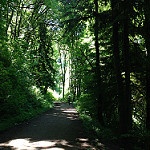
Label: forest